The Man Who Loved Mars

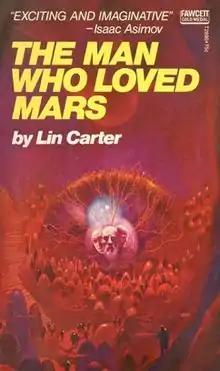
Cover of first edition

The Man Who Loved Mars is a science fantasy novel by American writer Lin Carter, the first in his Edgar Rice Burroughs- and Leigh Brackett-inspired series The Mysteries of Mars. It was first published in paperback by Fawcett Gold Medal in March 1973. The first British edition was published in hardcover by White Lion in August of the same year. It was reissued by Wildside Press in December 1999. The novel has also been translated into German.